One Missed Call (TV series)

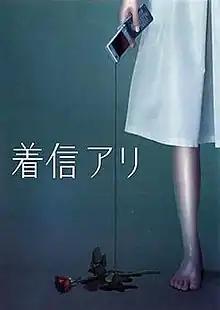

is a horror television series based on the popular Japanese film series "One Missed Call". It aired on TV Asahi in 2005.